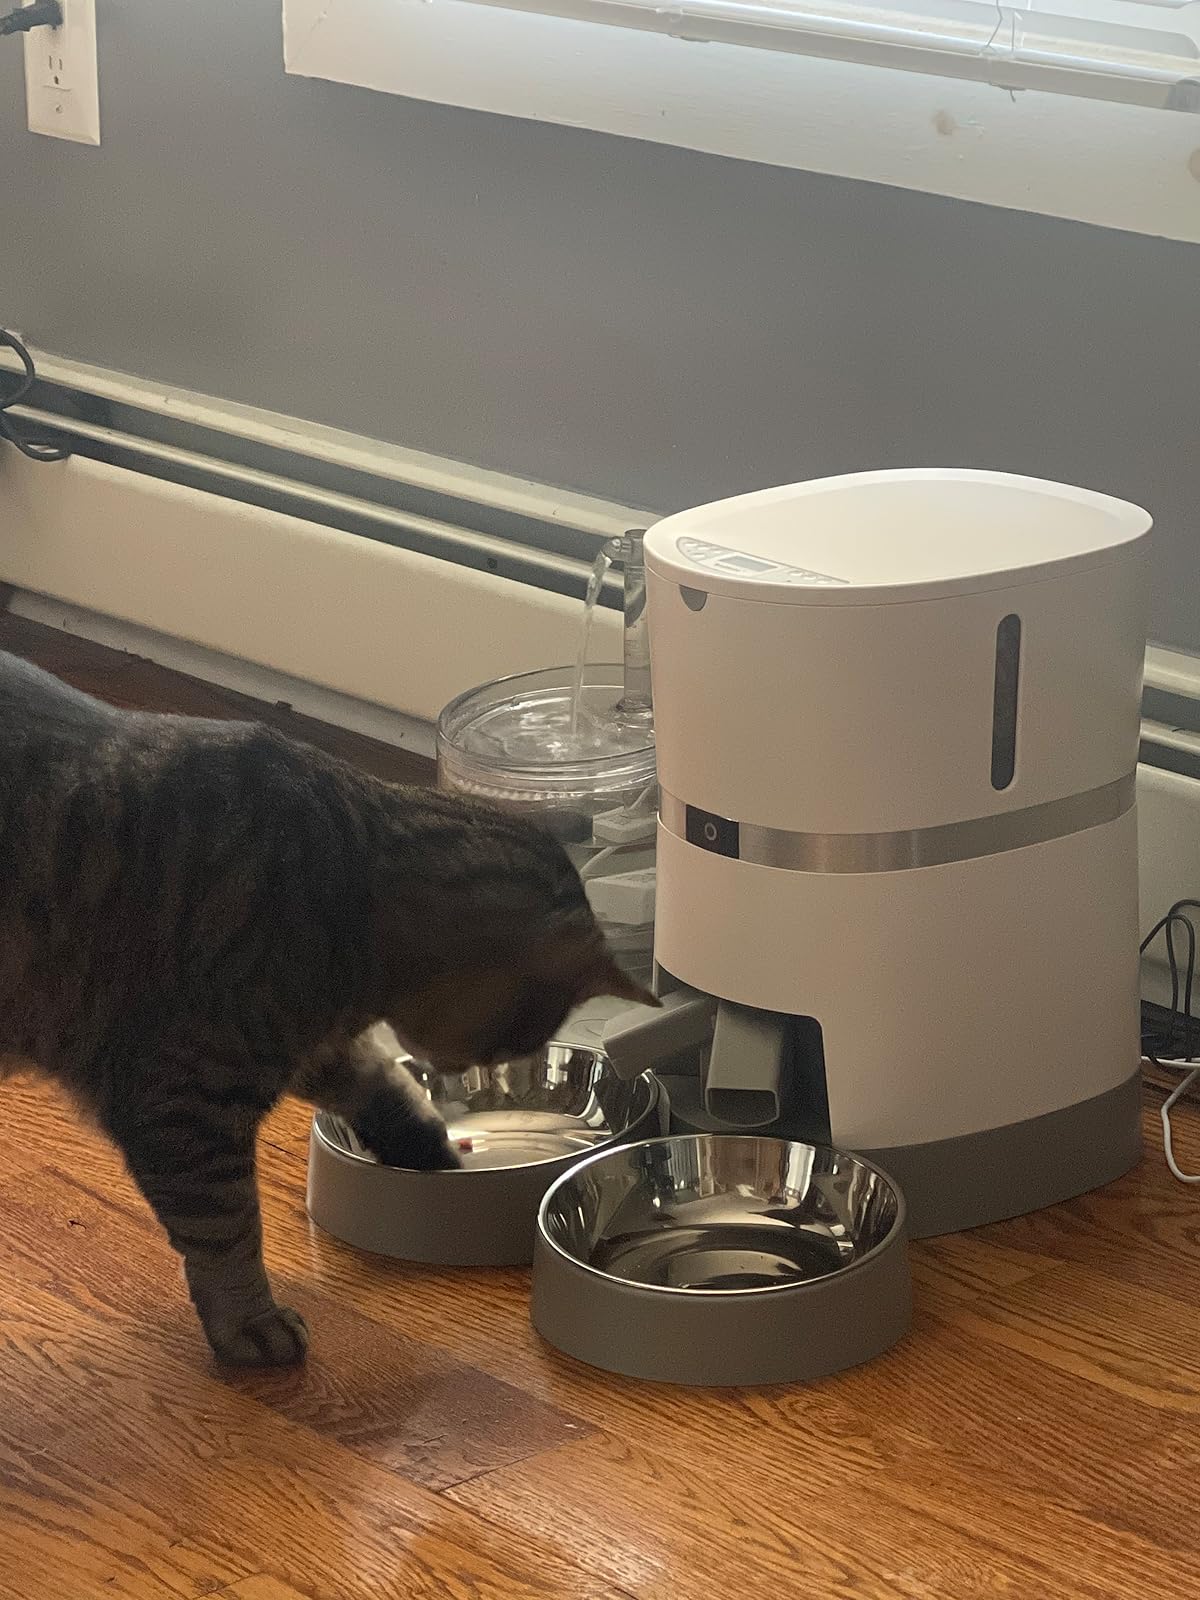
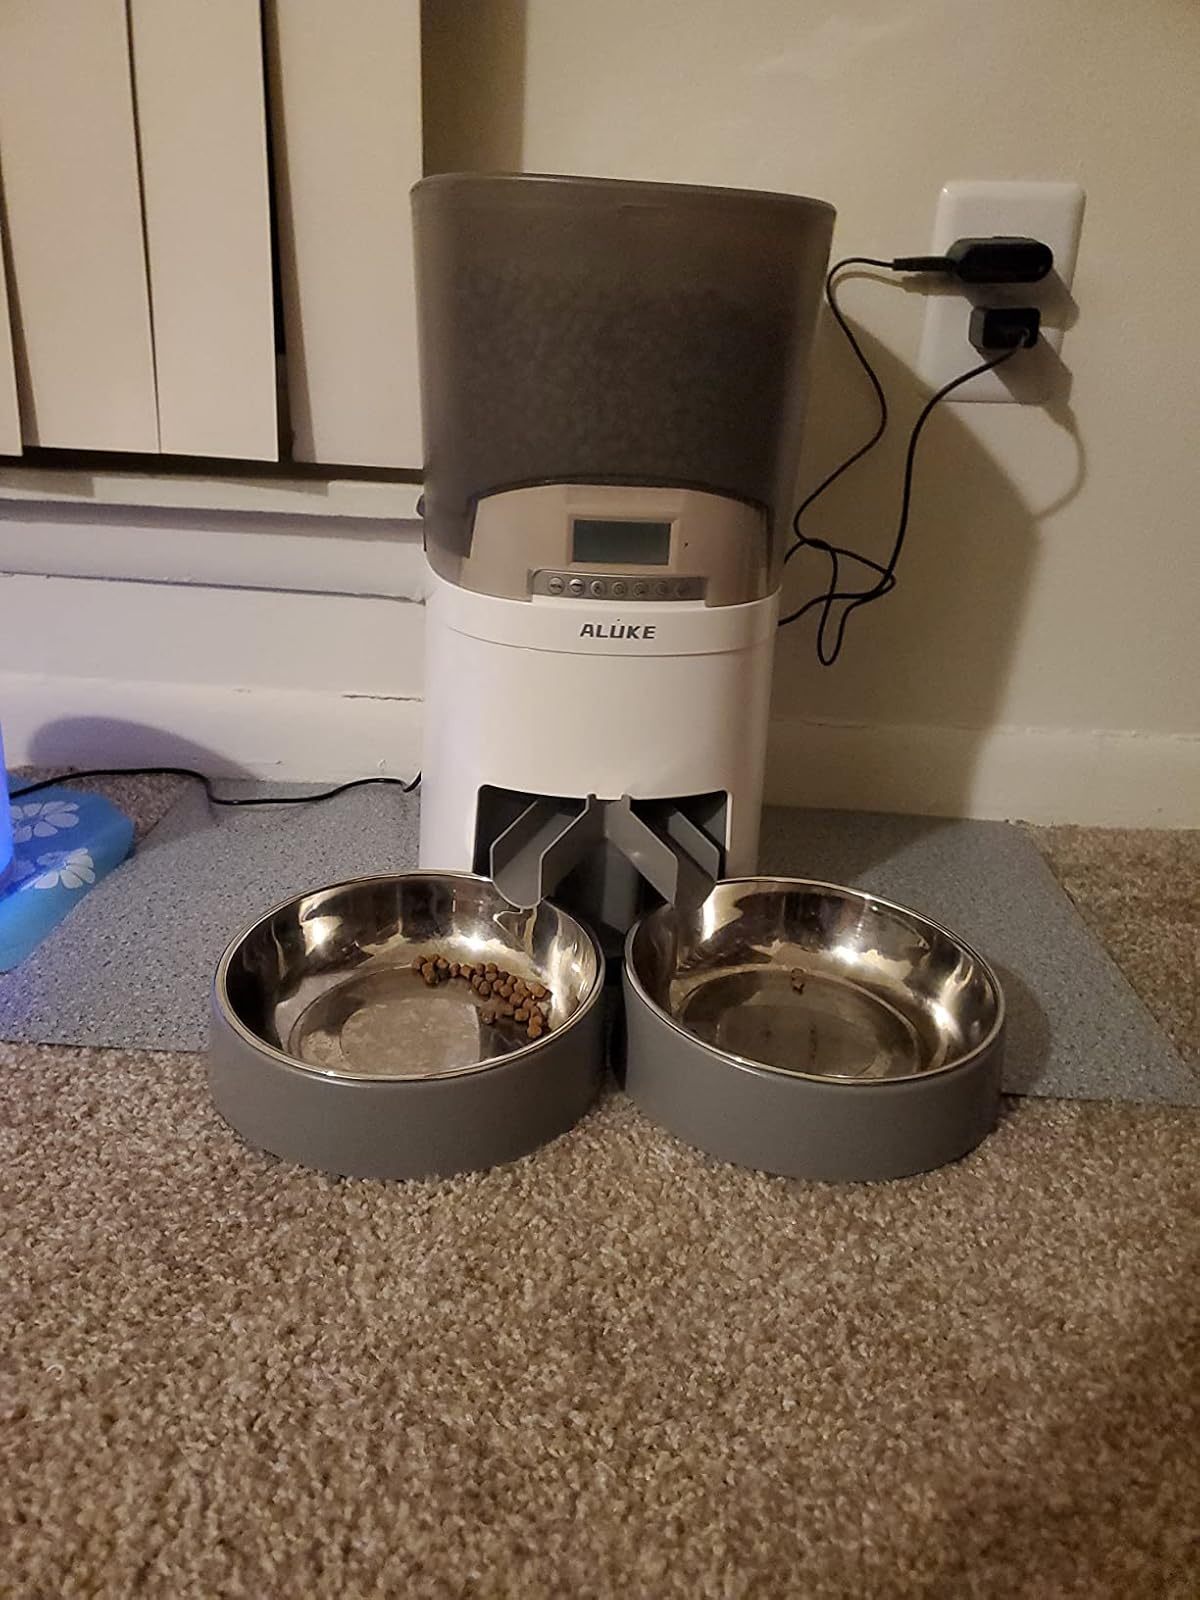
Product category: items_feeder
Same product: no